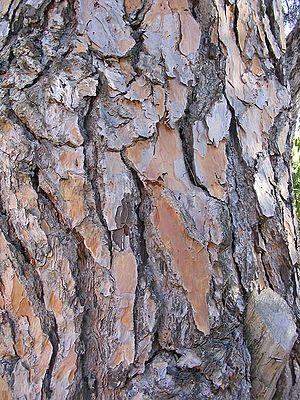
Écorce de Pinus pinea Photo prise à Ille-sur-Têt (66) en octobre 2004 Jean Tosti 10/2004
Le pin parasol ou pin pignon est une espèce d'arbres conifères de la famille des Pinaceae. Présent dans le bassin méditerranéen, l'arbre, quand il est à maturité, est reconnaissable à son port caractéristique évoquant un parasol déployé. Sa graine, le pignon de pin, est souvent utilisée en pâtisserie. L'arbre est parfois appelé pin d'Italie, ainsi que pin franc essentiellement en Gironde et Charente-Maritime.